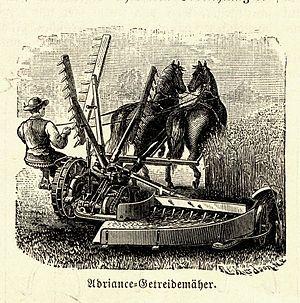
La faucheuse est une machine servant à faucher l'herbe ou des cultures diverses, et autrefois aussi les céréales. S'il s'agit d'espaces aquatiques, on parle de faucardage.
En agriculture, la moisson est la récolte de plantes à graines, principalement les céréales. Le terme s'emploie préférentiellement pour les céréales à paille ; pour le maïs on parle plutôt de récolte.